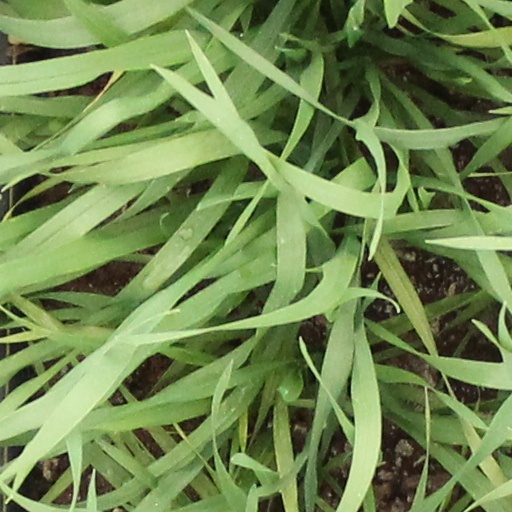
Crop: wheat